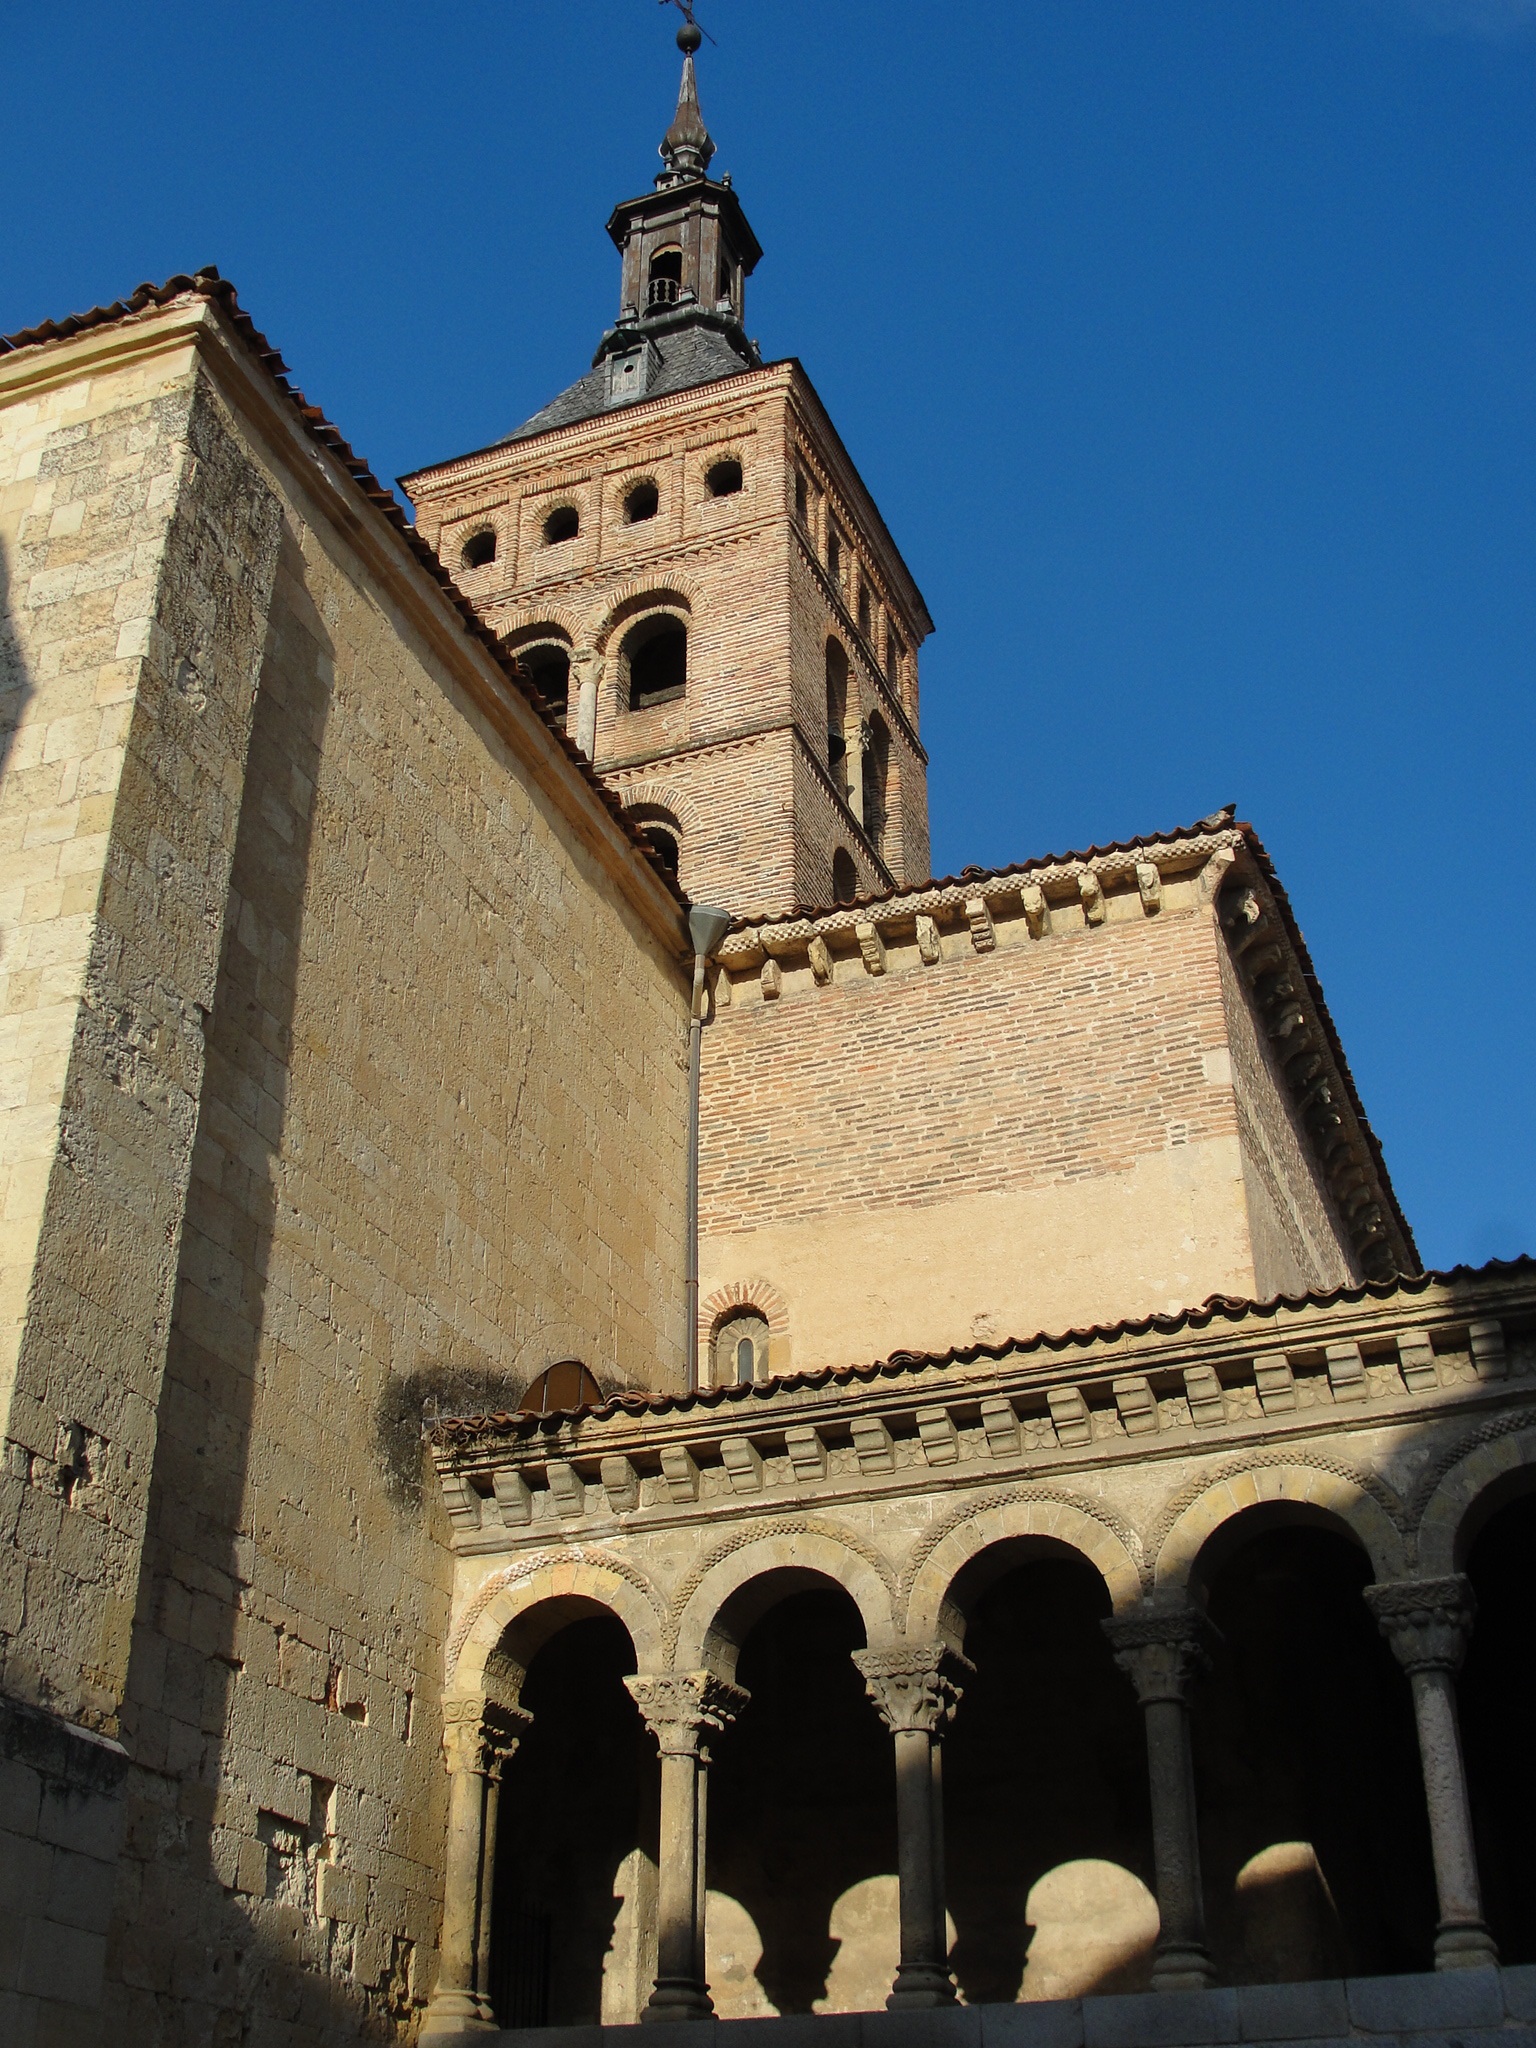
architecture, building, tower, landmark, facade, church, cathedral, place of worship, bell tower, spire, steeple, monastery, synagogue, basilica, middle ages, avila, ancient history, spanish missions in california